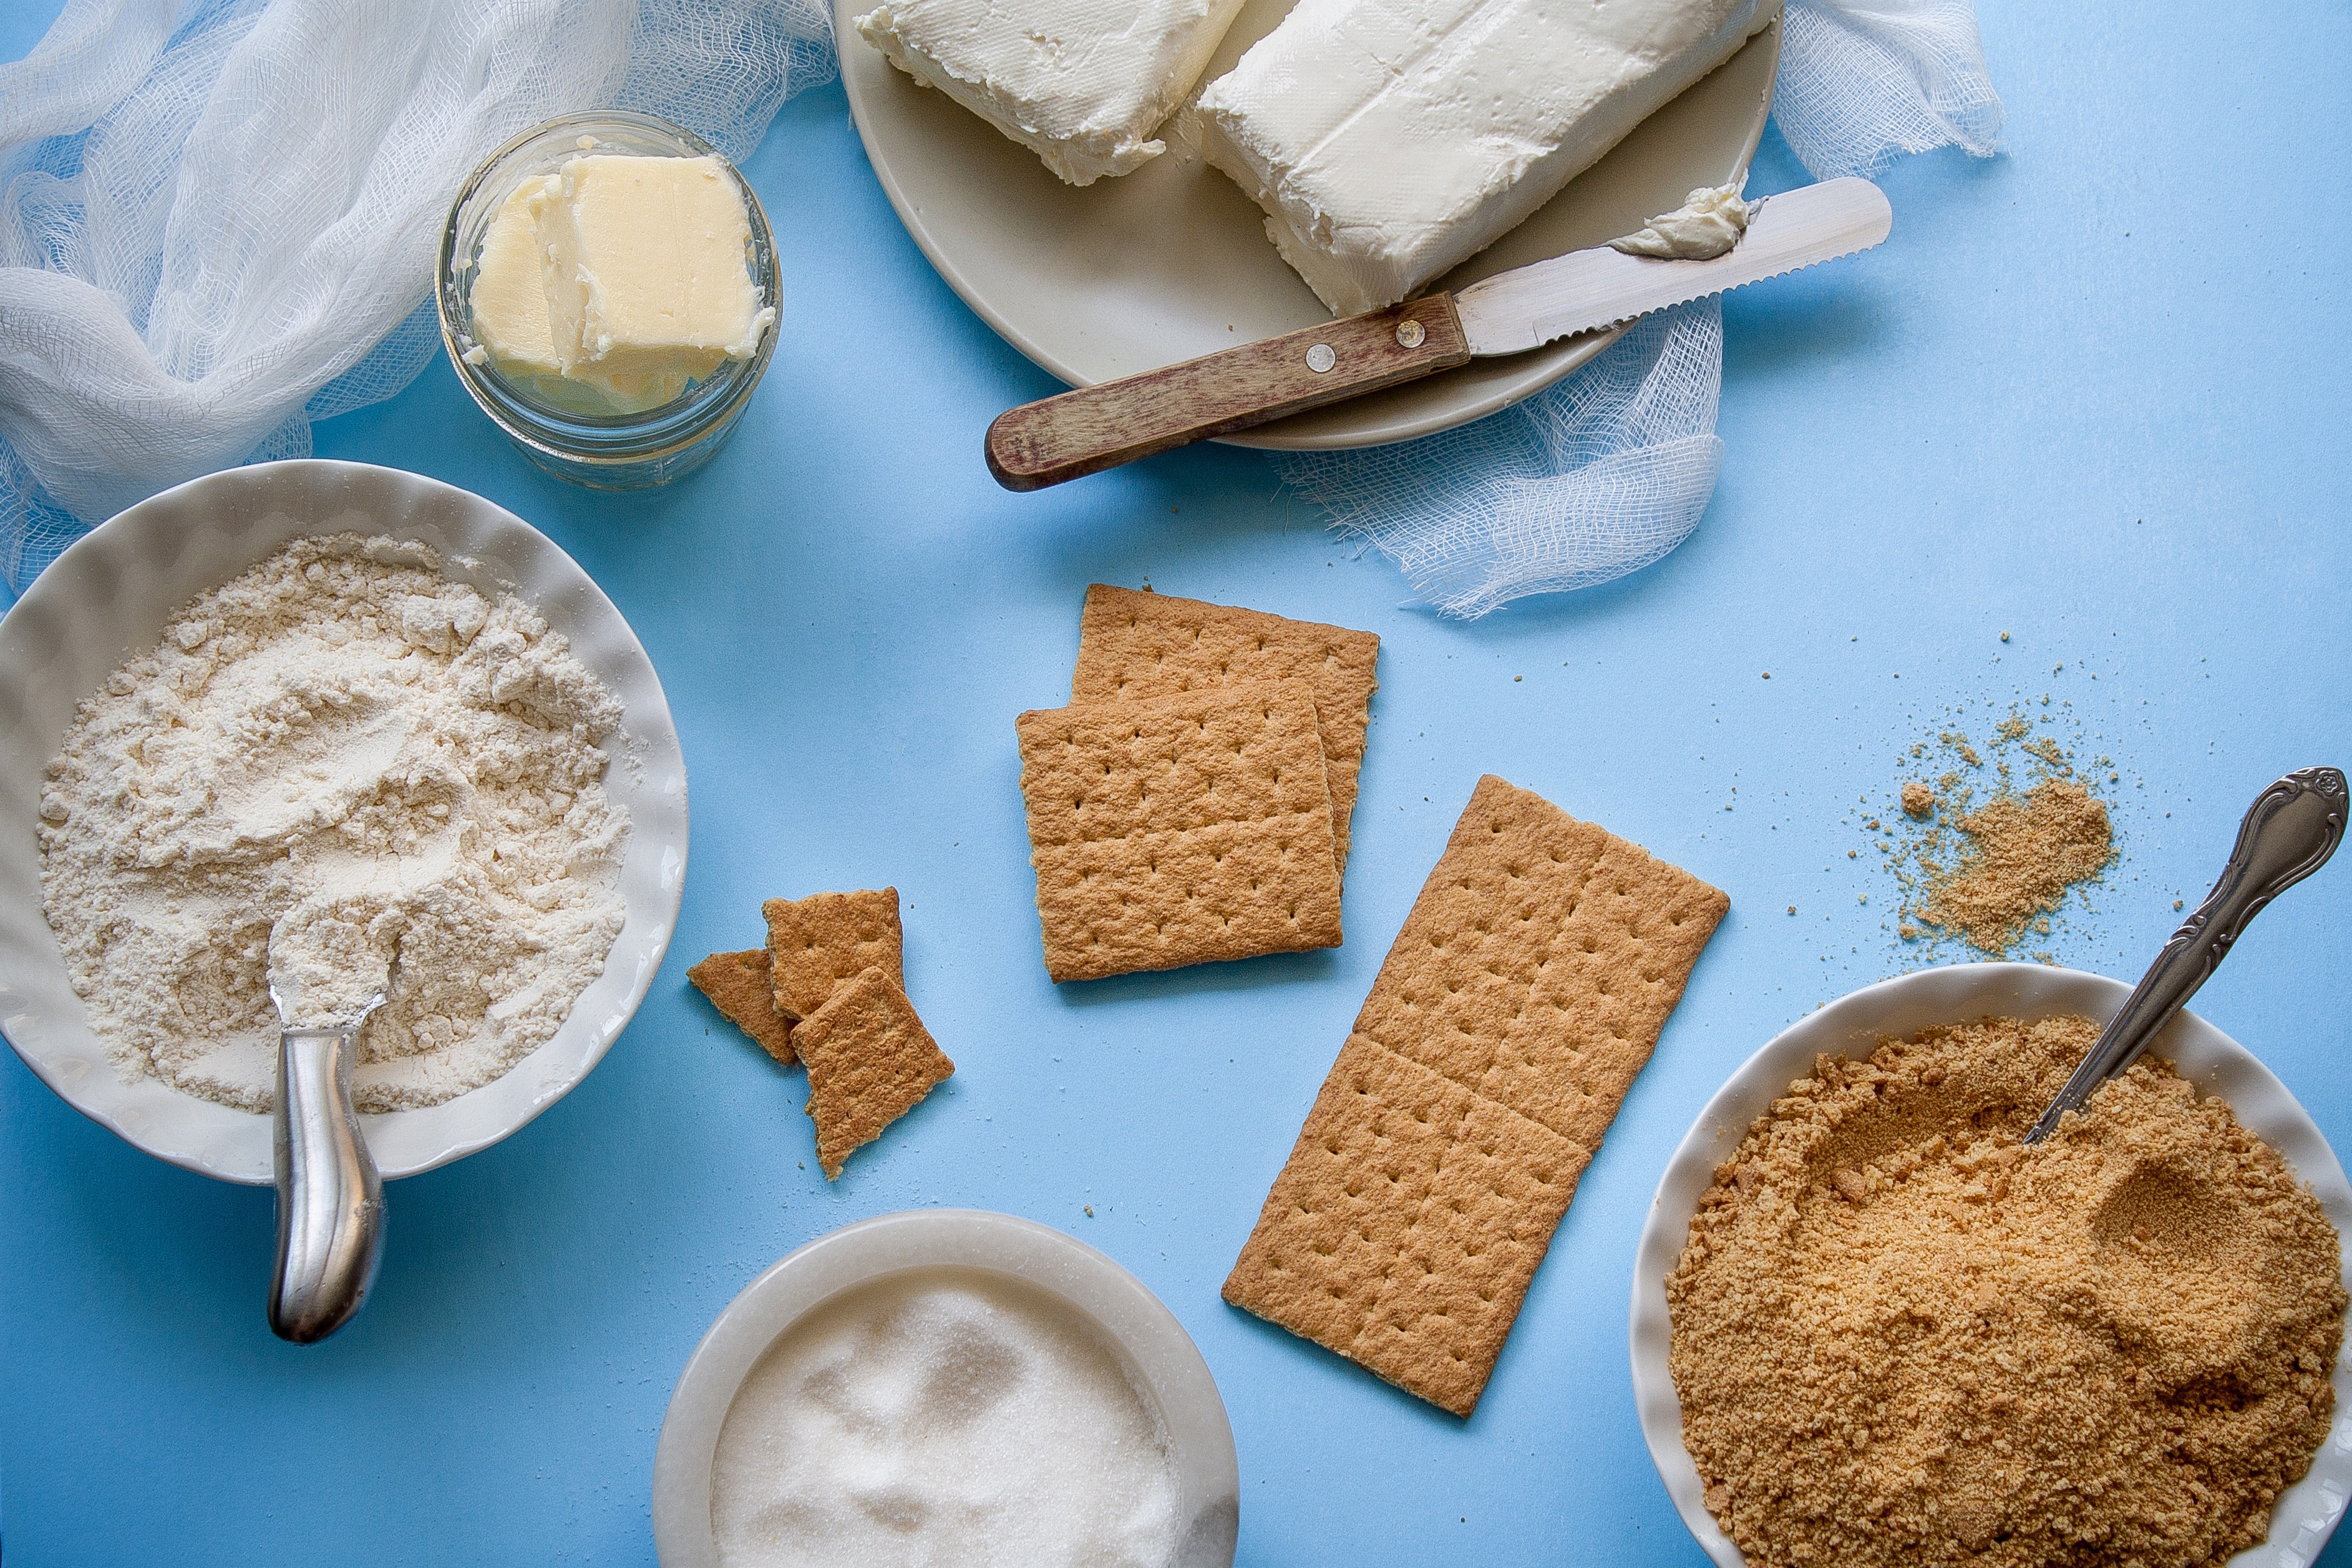
food, cuisine, ingredient, Whole wheat flour, dish, wheat flour, Gofio, gluten, Graham flour, dairy, powder, flour